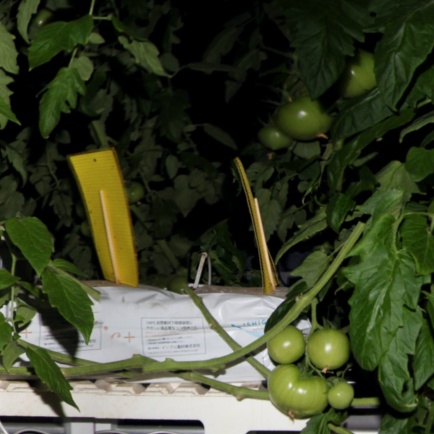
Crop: tomato